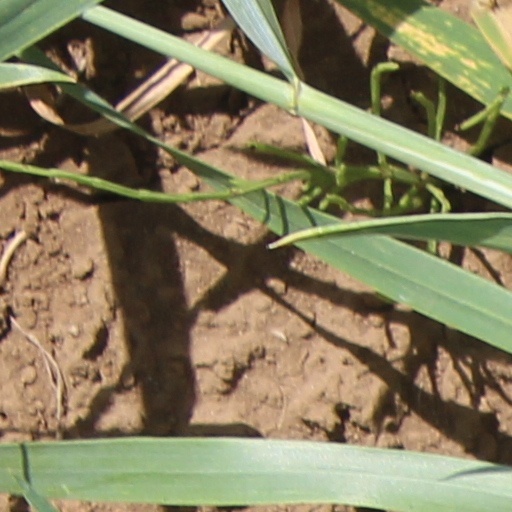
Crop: wheat